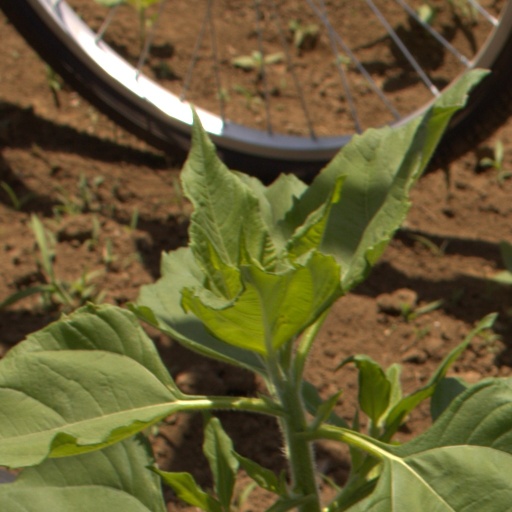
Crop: Jerusalem artichoke